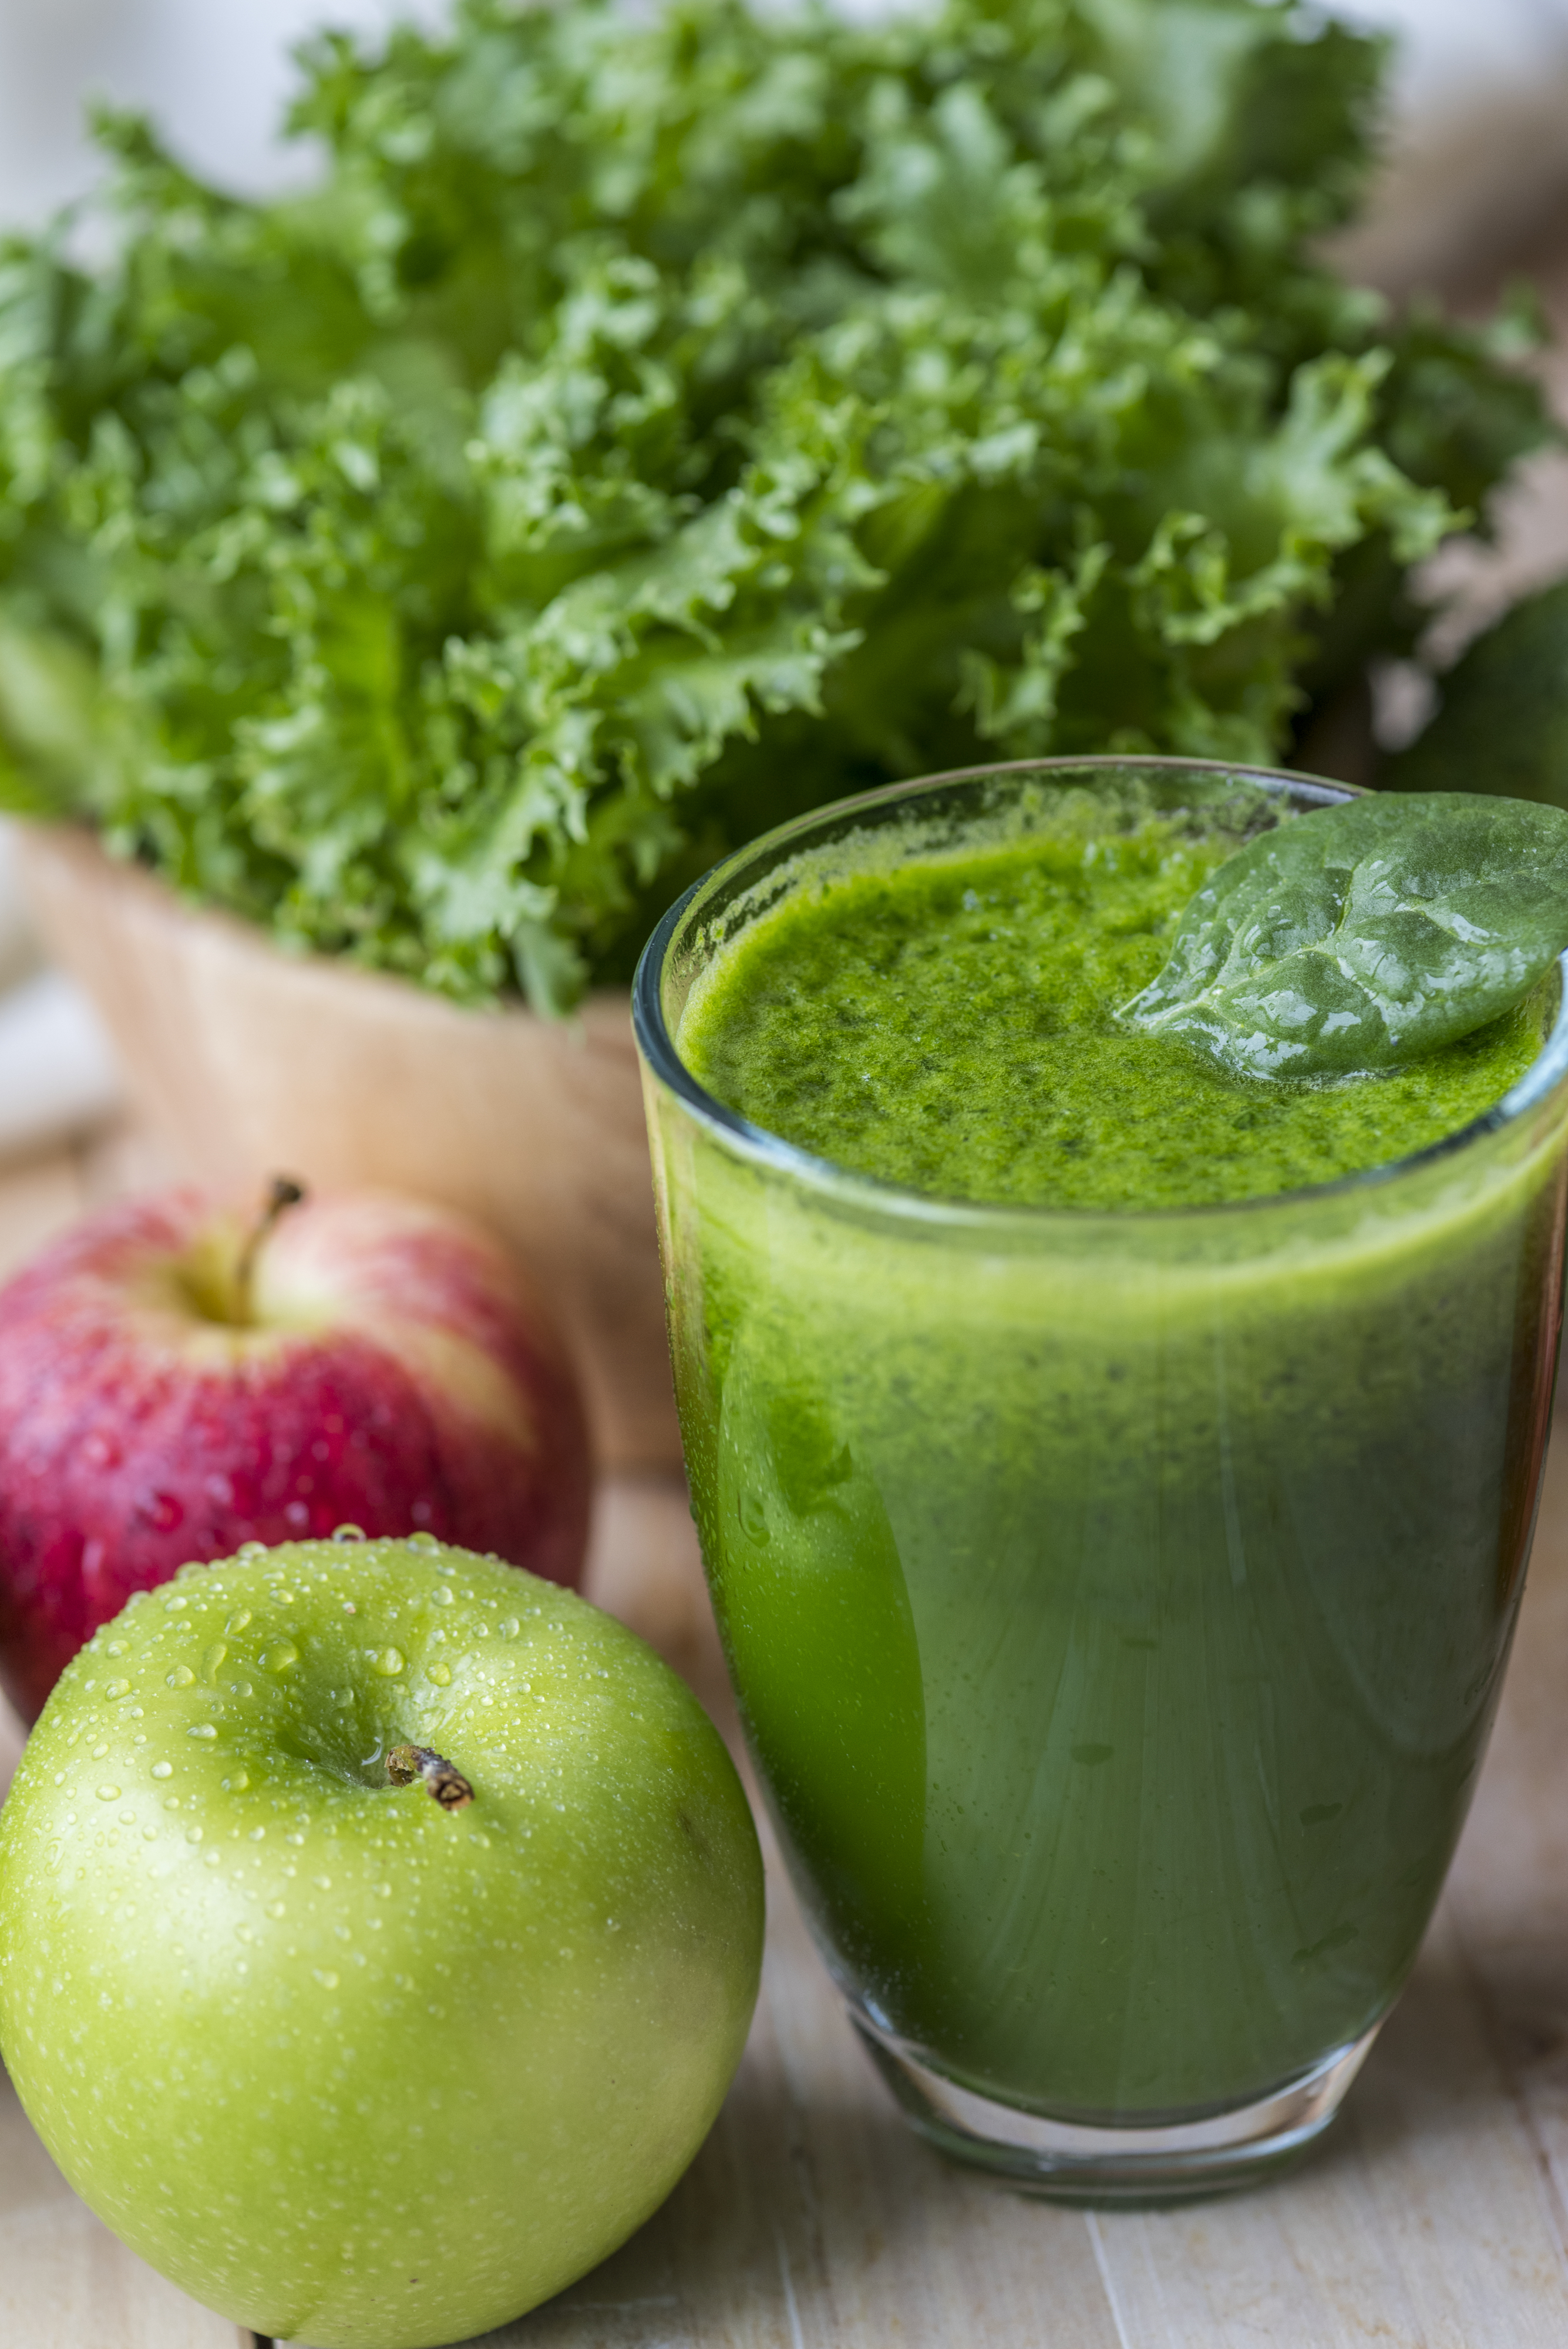
antioxidant, apple, beverage, broccoli, closeup, detox, detox drink, drink, drinkable, energy, food photography, fresh, freshness, fruit, glass, gourmet, green apple, green detox, green smoothie, greens, health, healthy, ingredient, juice, macro, mocktail, natural, nutrition, organic, raw, refreshing, refreshment, shake, smoothie, spinach, summer, vegetable, vitality, vitamin, wooden bowl, leaf vegetable, superfood, health shake, natural foods, vegetarian food, diet food